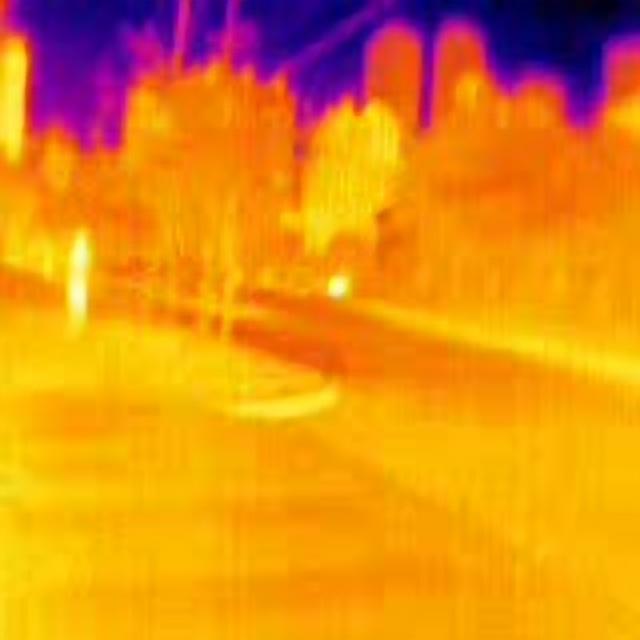
Detected objects:
label: person